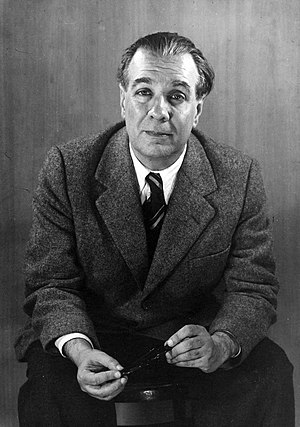
Jorge Luis Borges
Jorge Francisco Isidore Luis Borges Acevedo var en argentinsk forfatter.